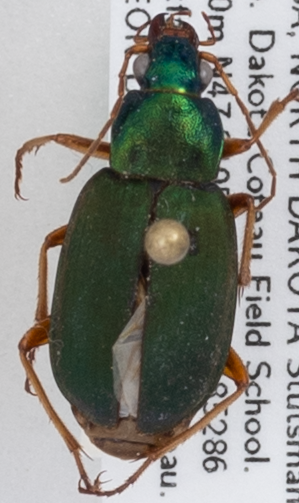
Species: Chlaenius sericeus
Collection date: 2020-08-25
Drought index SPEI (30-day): -0.636
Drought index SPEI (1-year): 0.8
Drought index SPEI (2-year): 1.69